Anna Willess Williams

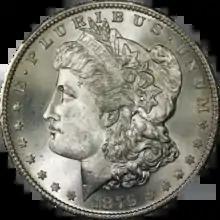
1879 Morgan dollar

In 1876, George T. Morgan began creating a series of new coin designs at the behest of Director of the Mint, Dr. Henry R. Linderman. Morgan opted to use the profile of an American girl to depict the Goddess of Liberty instead of simply creating an imaginary figure for the obverse of his new design. After he rejected several possible candidates, Morgan's friend, artist Thomas Eakins, recommended Anna Williams of Philadelphia. Eakins knew Williams through her father, Henry Williams, and she had posed for several of Eakins's paintings.